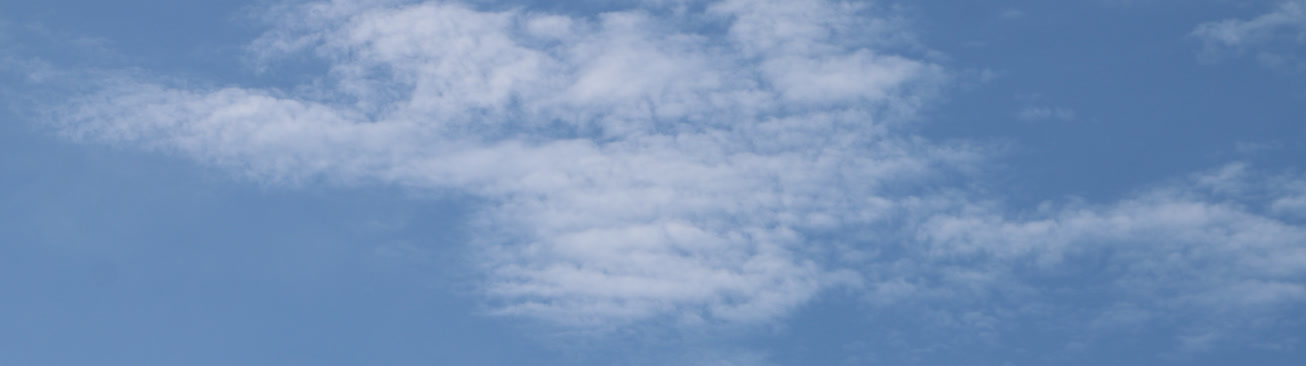
Cloud type: Cirrocumulus